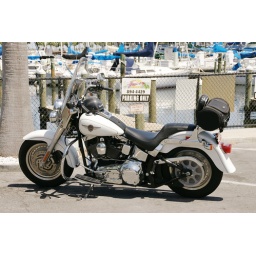
A nice clean white Harley Davidson motorcycle was parked at waterfront harbor in Saint Petersburg, Florida, May 2008